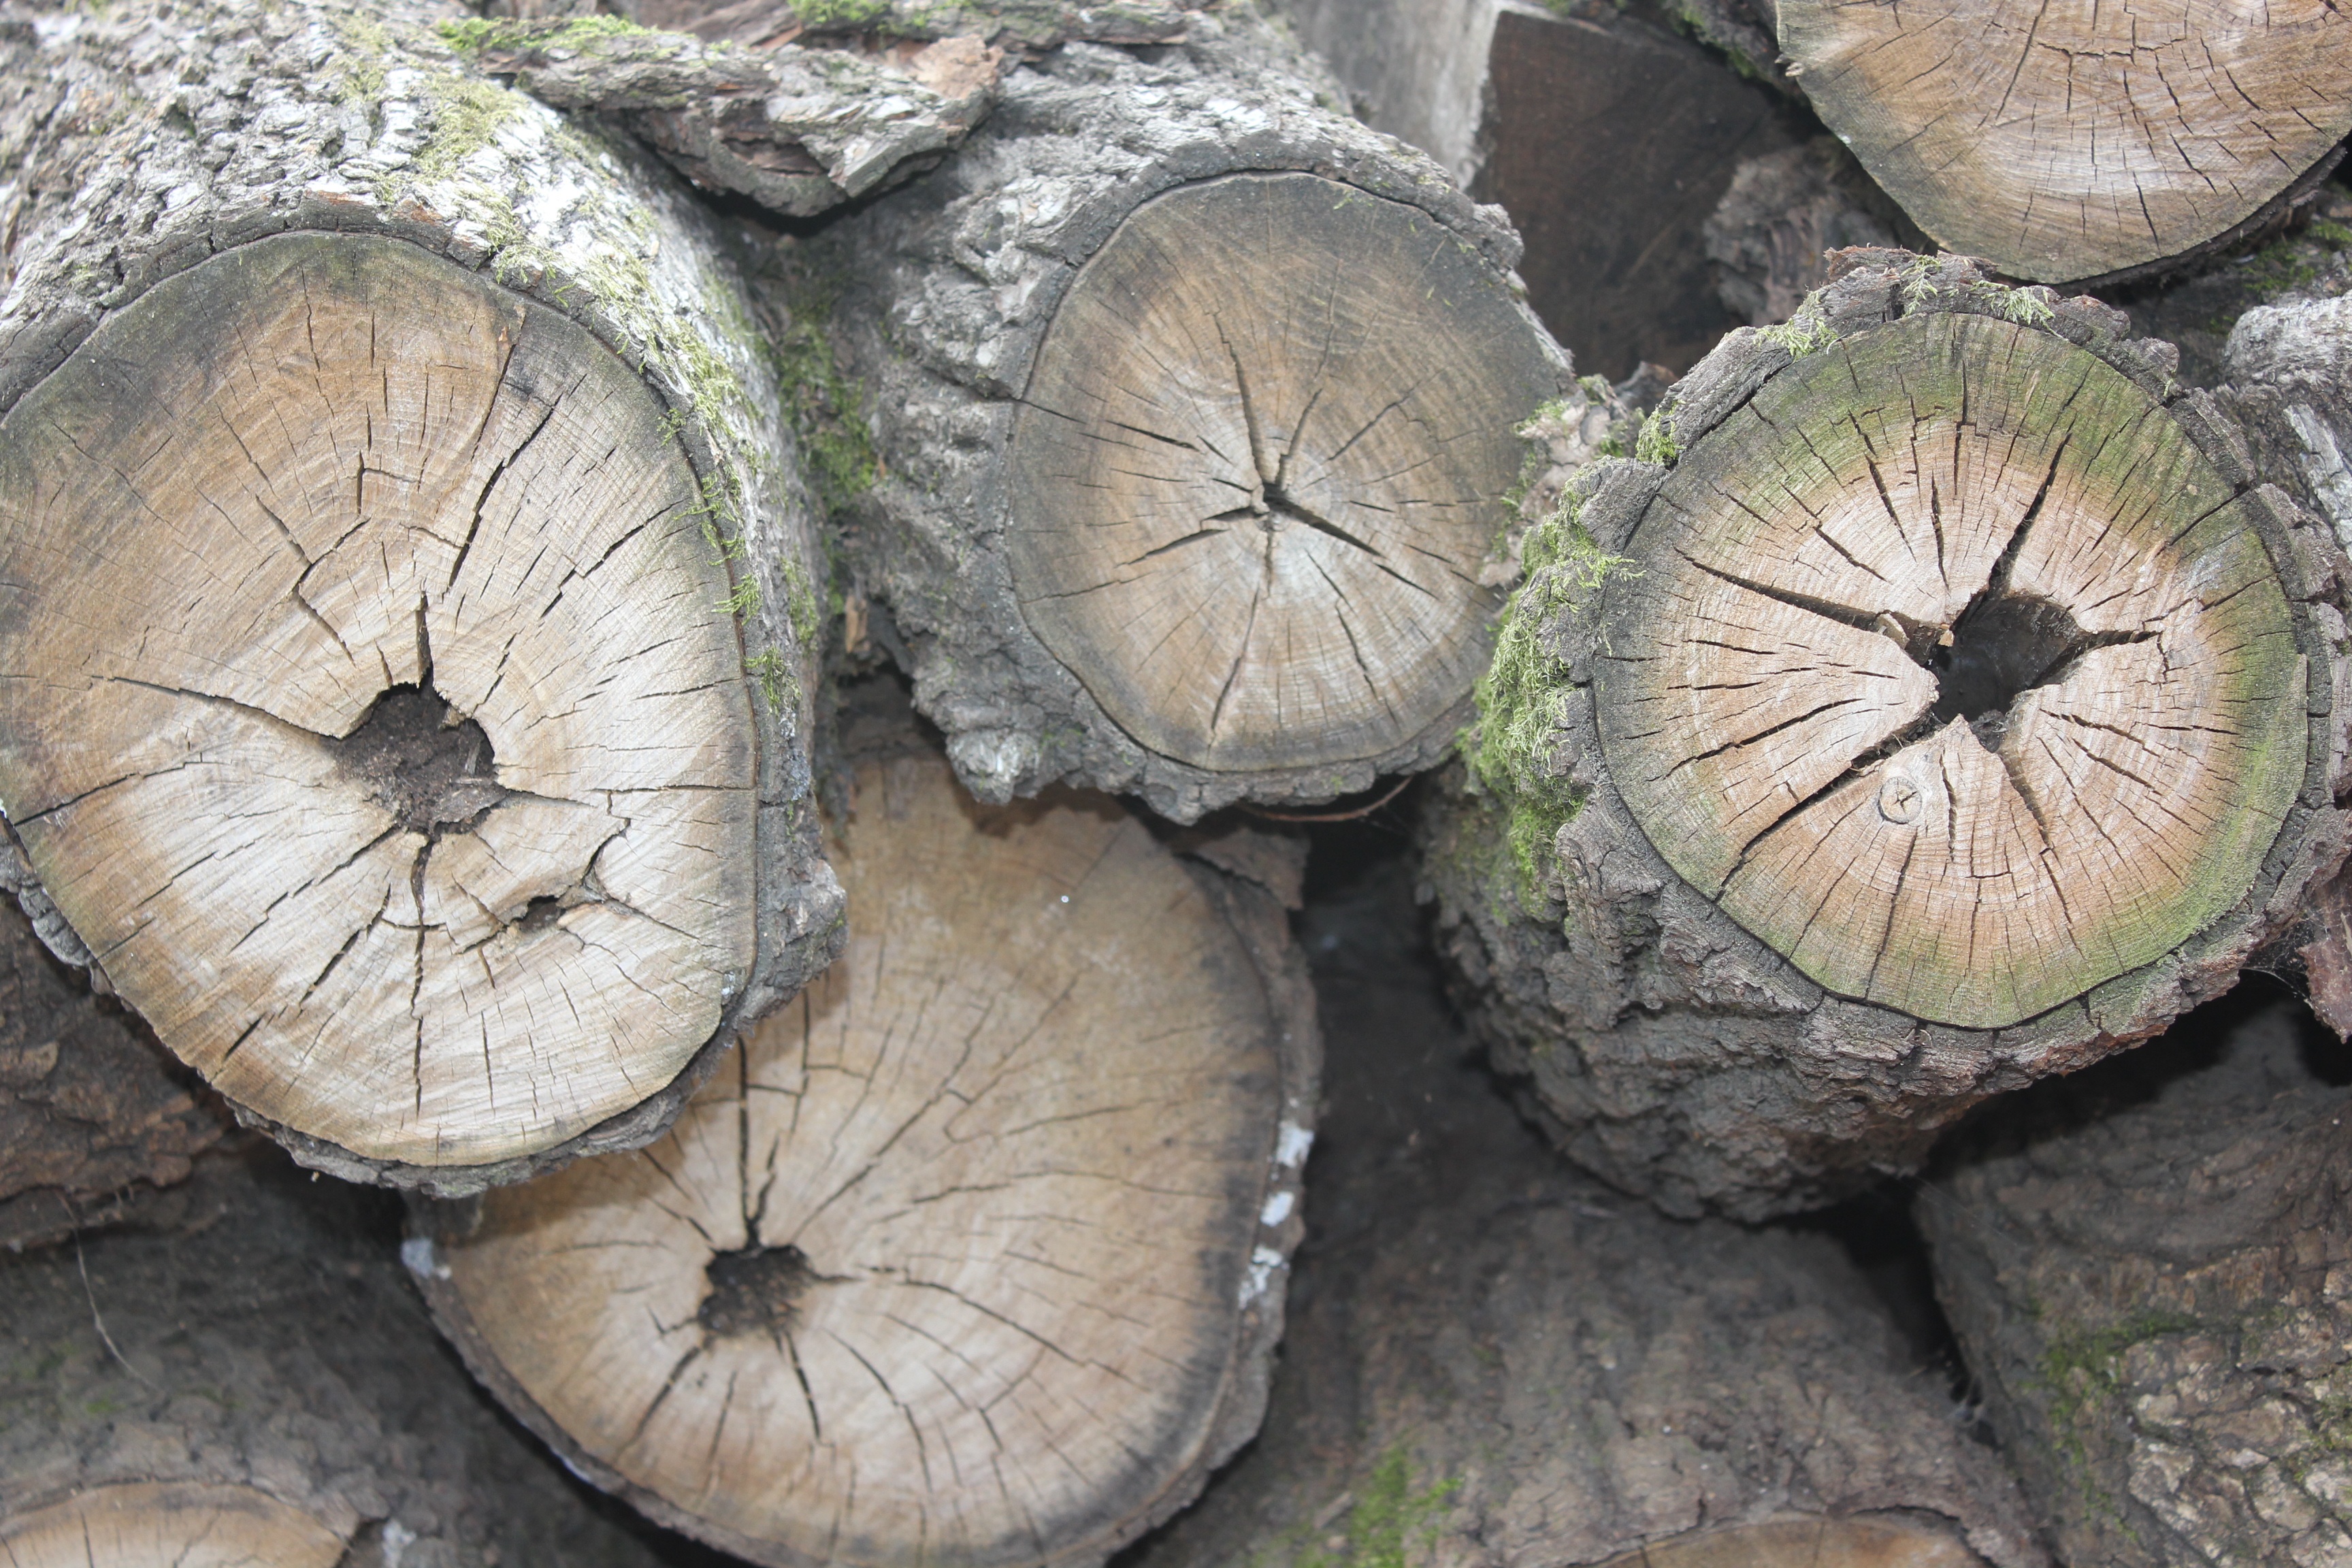
tree, wood, leaf, trunk, log, produce, soil, mushroom, firewood, coconut, usd, annual zone, oyster mushroom, shiitake, medicinal mushroom, agaricomycetes